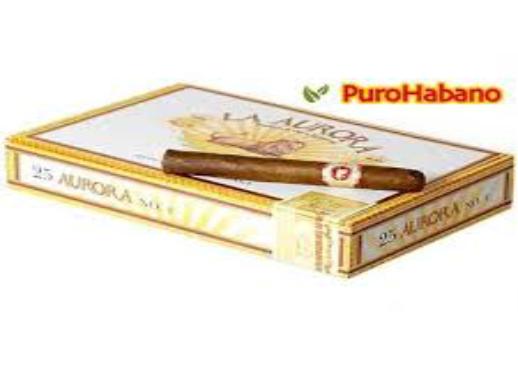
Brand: La Aurora
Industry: Necessities